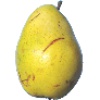
Label: Pear Monster 1